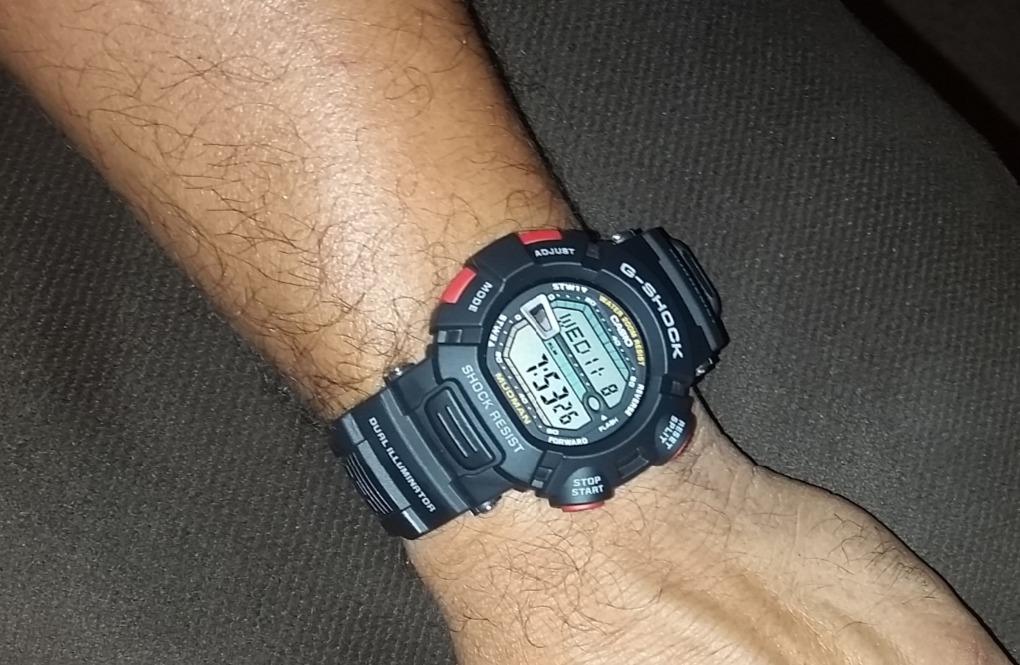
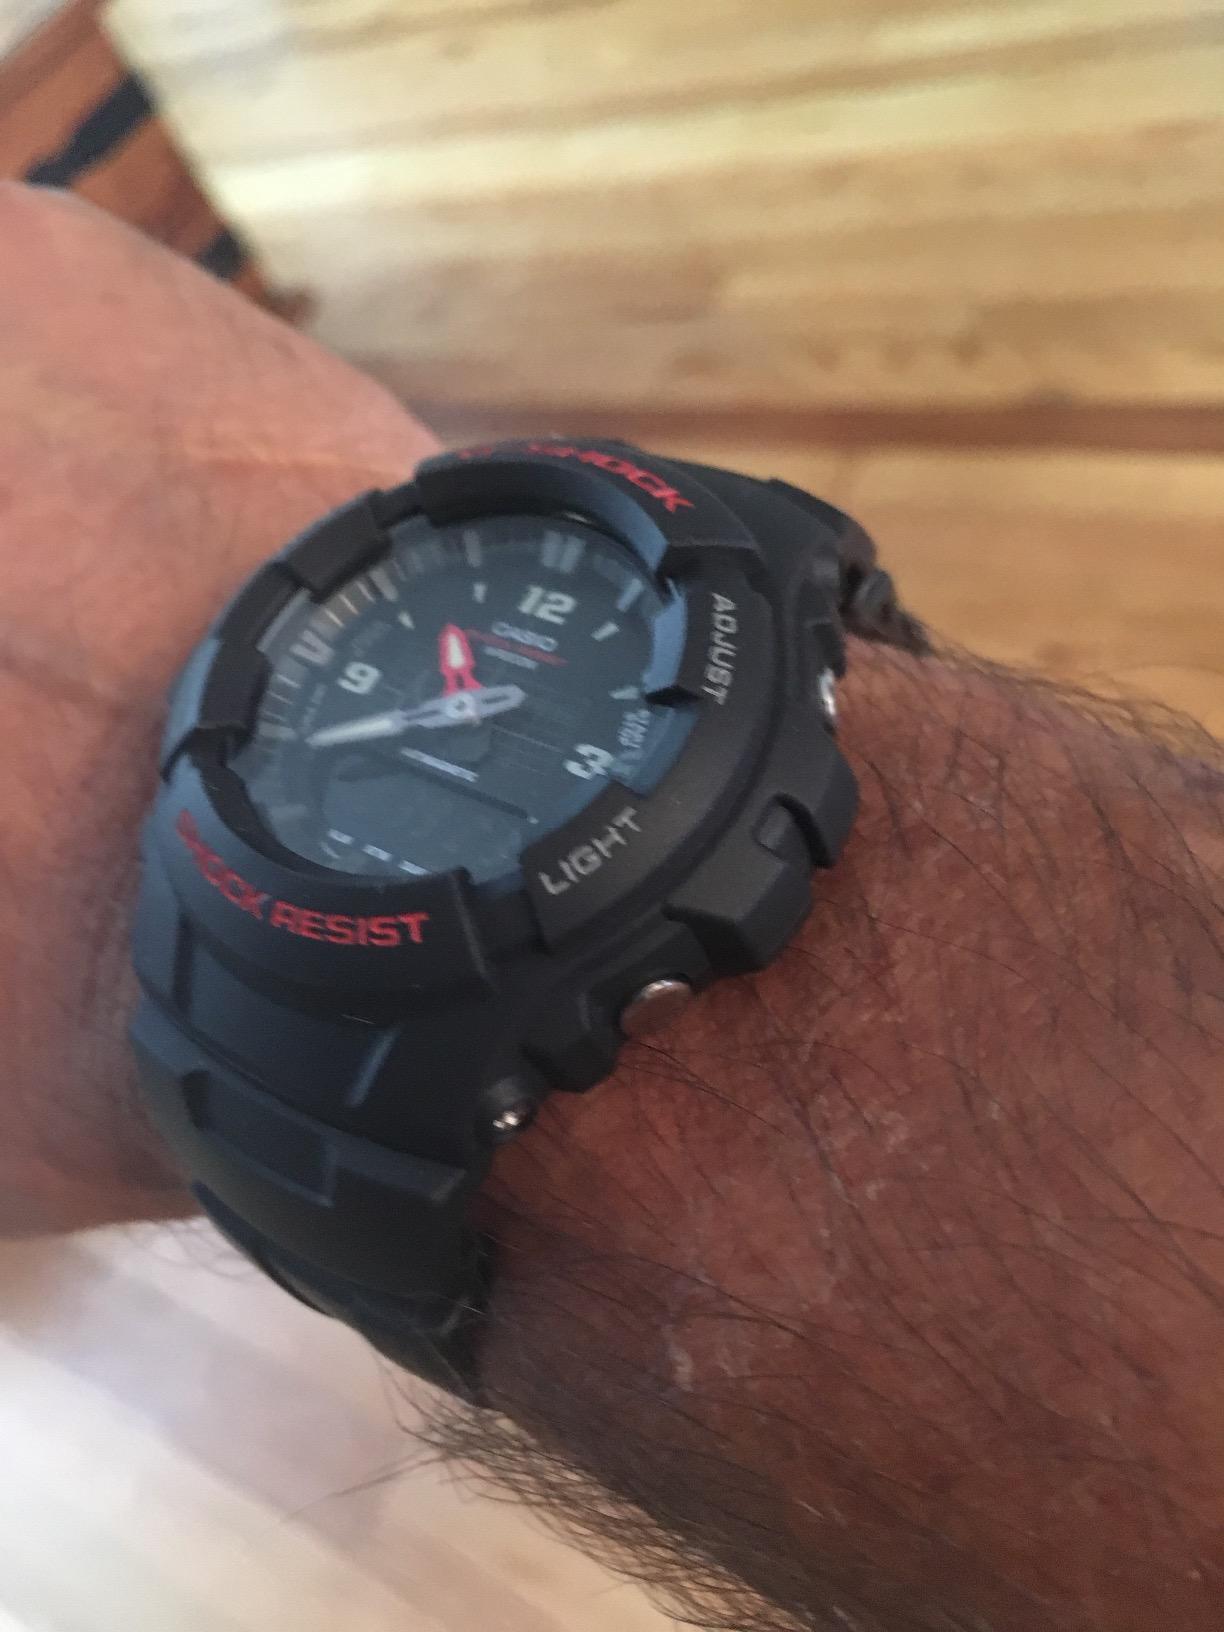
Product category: accessories_watch
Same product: no